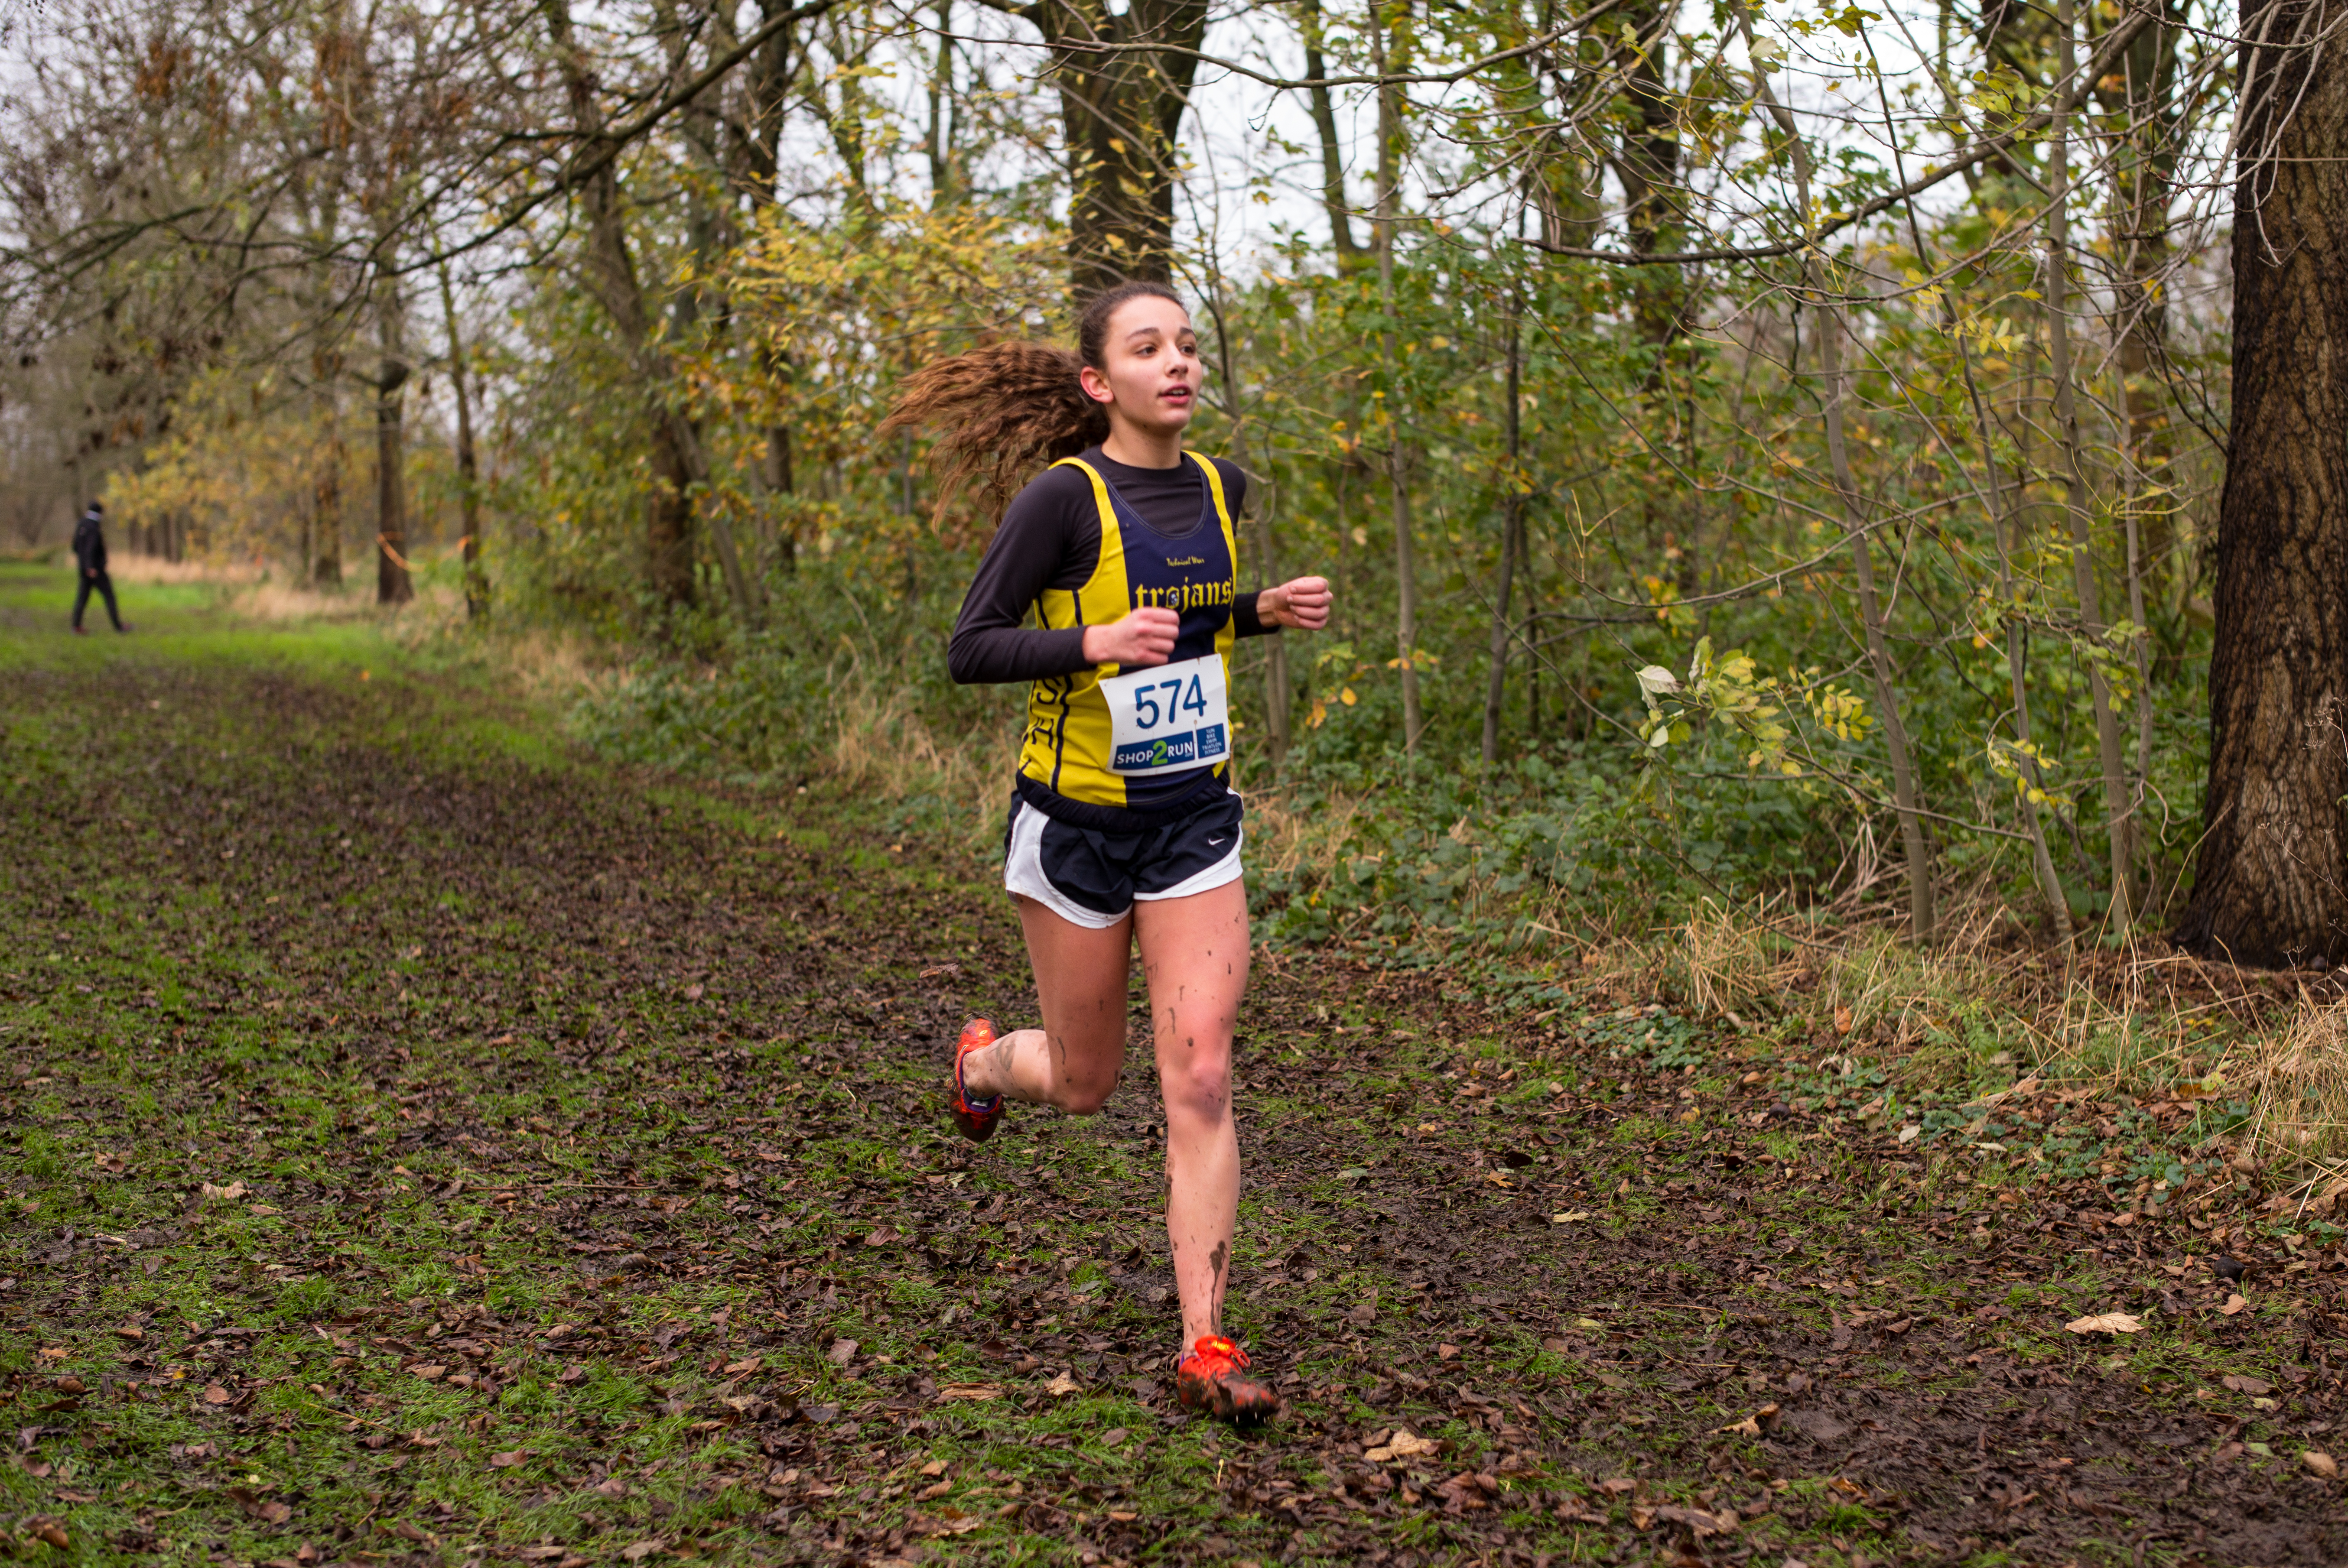
person, trail, running, recreation, jogging, race, sports, endurance, athletics, physical exercise, outdoor recreation, human action, ultramarathon, duathlon, long distance running, cross country running, cross country cycling